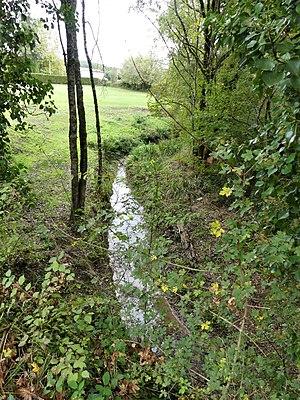
L'Escourou au sud du lieu-dit Lestang en limite des communes de Sainte-Innocence (à gauche) et Fonroque (à droite), Dordogne, France. Vue prise en direction de l'amont.